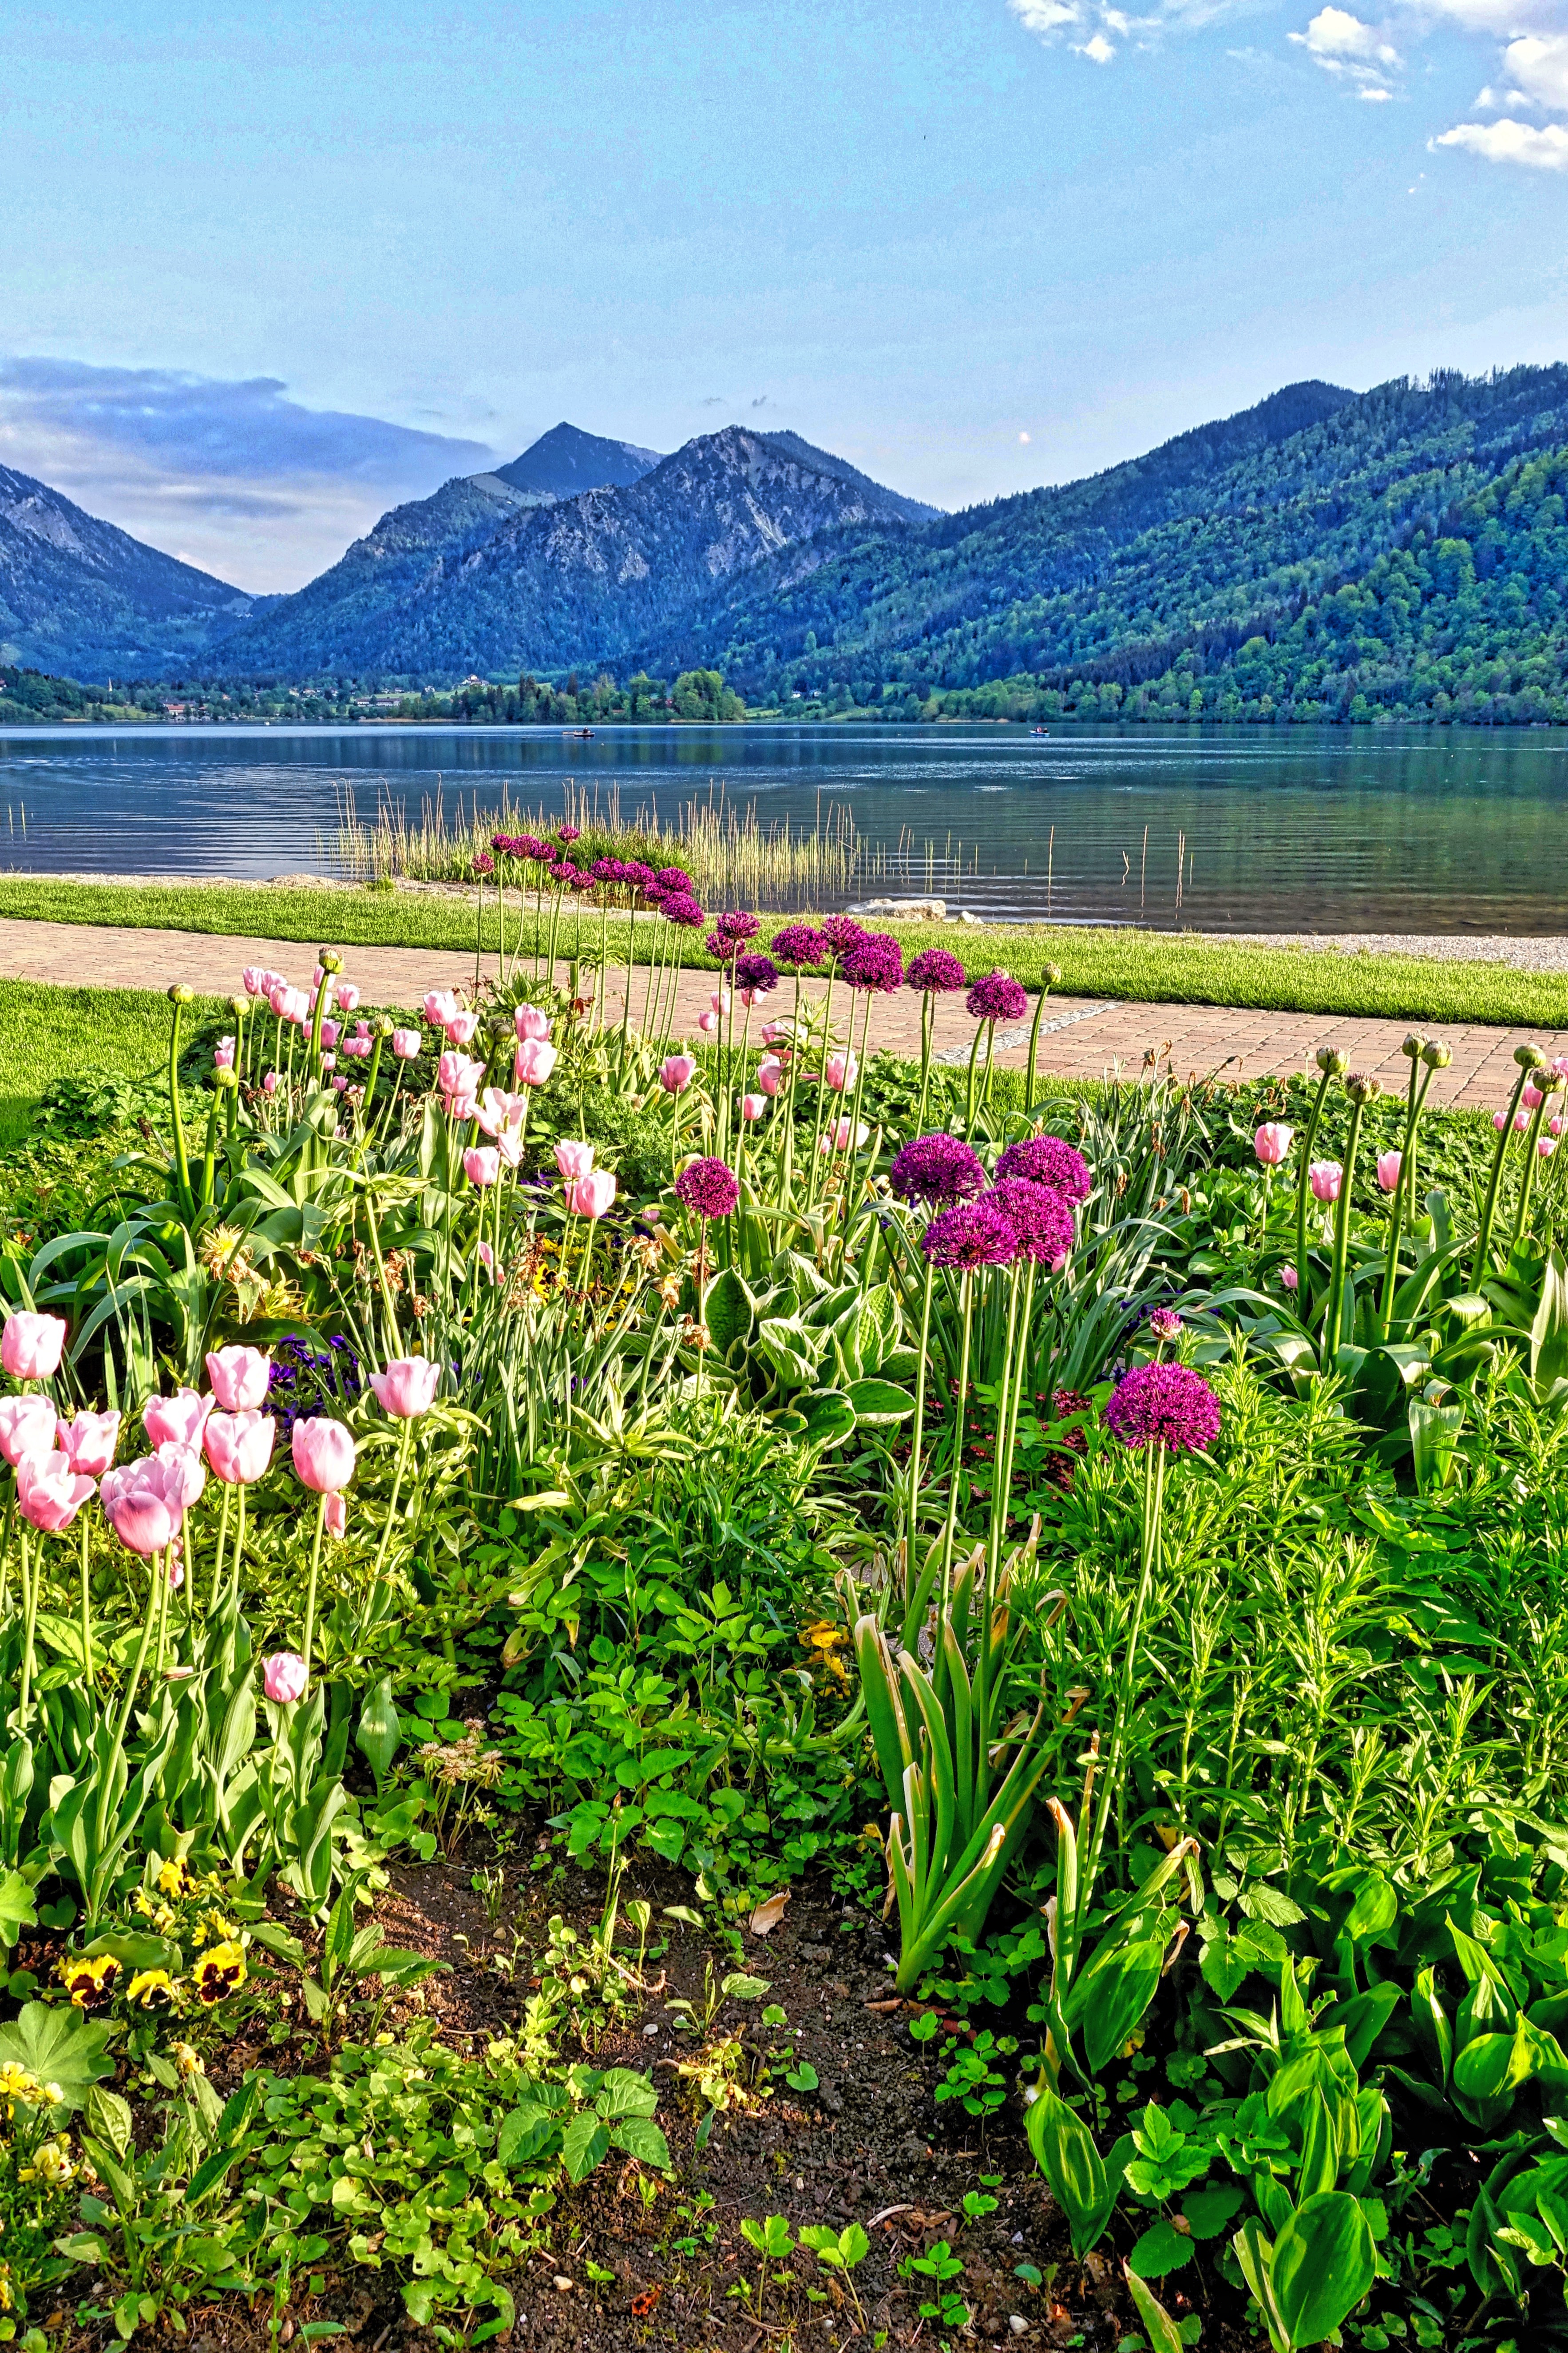
landscape, nature, blossom, mountain, plant, field, farm, meadow, prairie, flower, lake, valley, rural, scenic, natural, blooming, agriculture, garden, flora, wildflower, flowers, mountains, grassland, ecosystem, rural area, field of flowers, mountainous landforms